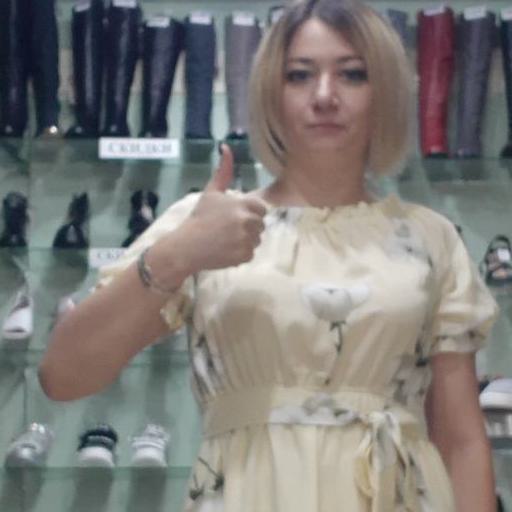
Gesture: like